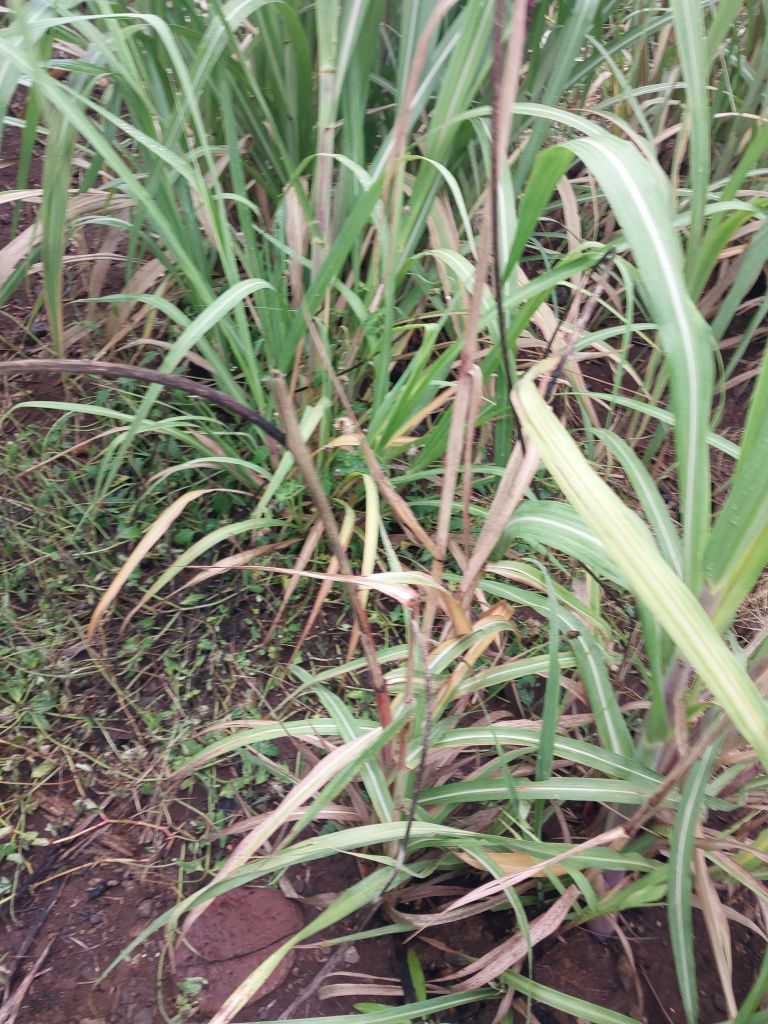
Label: Smut